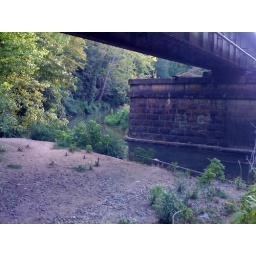
under the train bridge in the park of Olde Towne Helena